Answer in natural language. Which object is closer to Laptop (highlighted by a red box), blue modern tv stand (highlighted by a blue box) or side table (highlighted by a green box)? Choose between the following options: side table (highlighted by a green box) or blue modern tv stand (highlighted by a blue box)
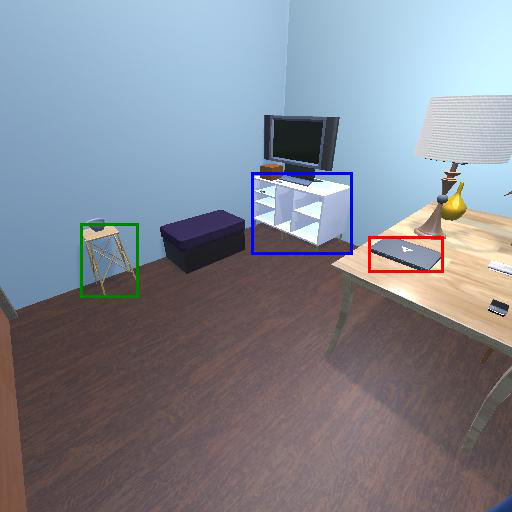
<answer>blue modern tv stand (highlighted by a blue box)</answer>